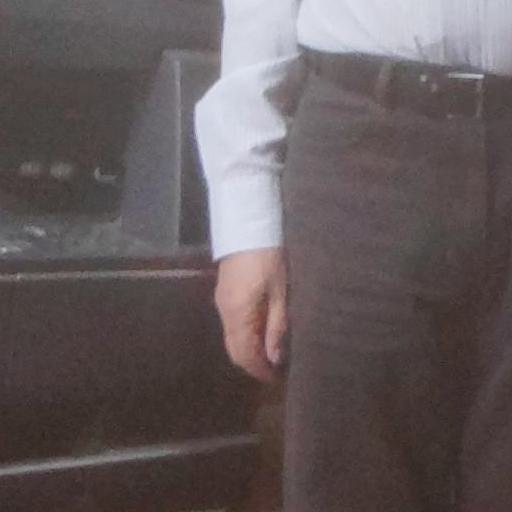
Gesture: no_gesture